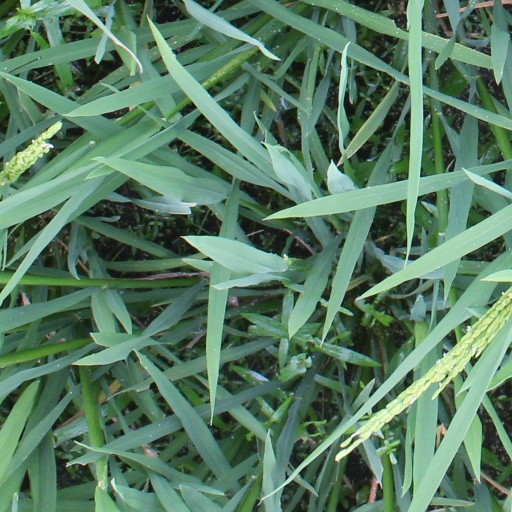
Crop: rice